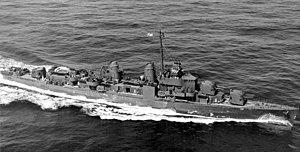
L'USS Barton (DD-722) est un destroyer de classe Allen M. Sumner en service dans la Marine des États-Unis pendant la Seconde Guerre mondiale. C’est le deuxième destroyer de la marine américaine à porter ce nom après la destruction du DD-599 le 13 novembre 1942 par le destroyer japonais Amatsukaze pendant la bataille de Guadalcanal.